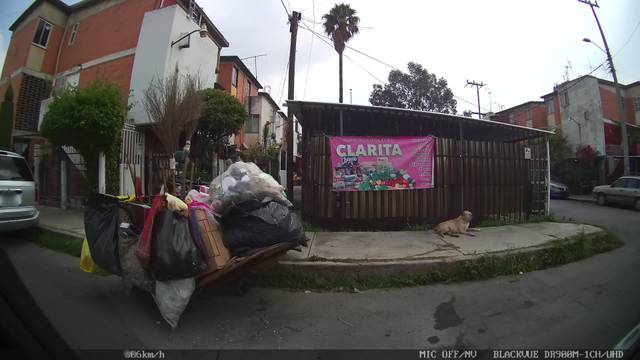
Region: Mexico
Coordinates: 19.383, -99.034